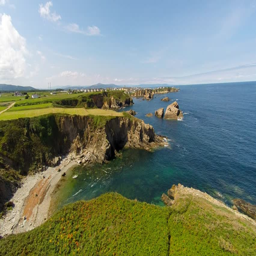
aerial view of coastline of beach in the north